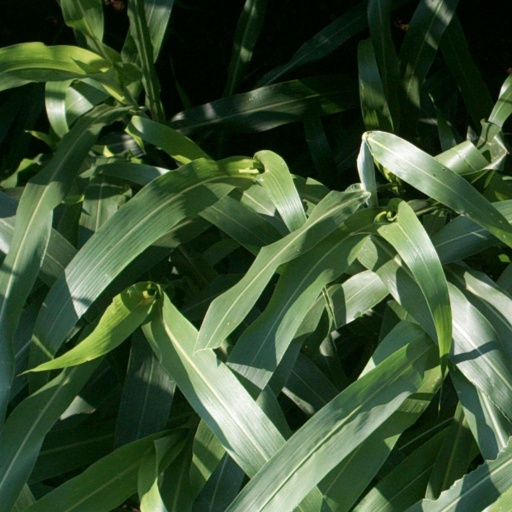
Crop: sorghum